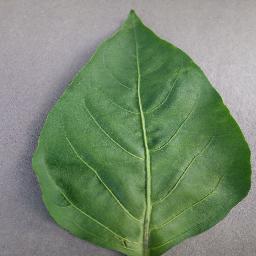
Label: Pepper,_bell___healthy